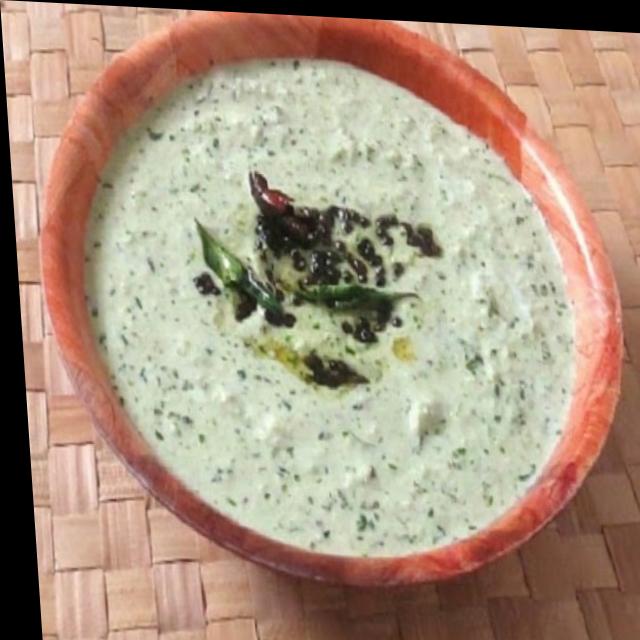
Dish: coconut_chutney